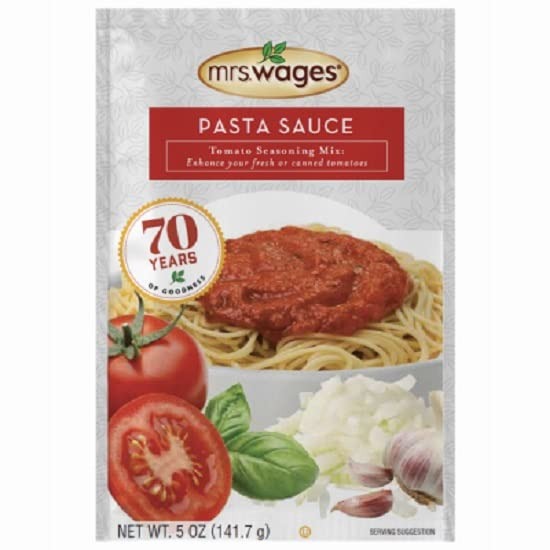
Item Name: Tomato Sauce & Canning Mix, Pasta/ Spaghetti Sauce, 5-oz.
Product Description: Top selling brand of the fast growing tomato sauce mix category of the home canning market. Use this mix, containing just the right spices with fresh or canned tomatoes or tomato paste, for a spectacular sauce. Makes 5 pt. Ready to eat in 24 hrs after preparation.
Value: nan
Unit: None

Price: 3.61